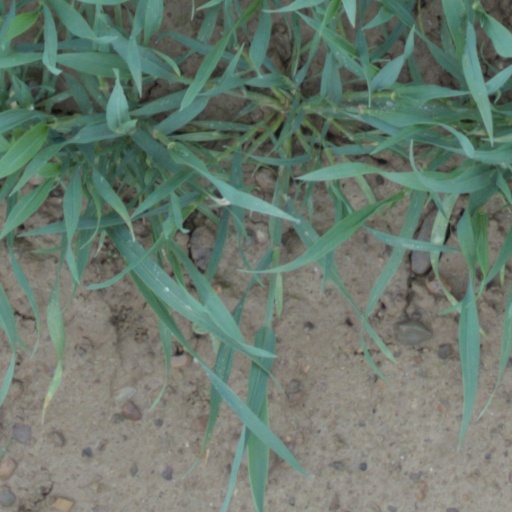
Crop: wheat